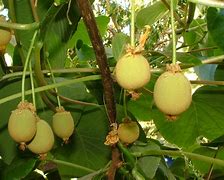
Label: Kiwi